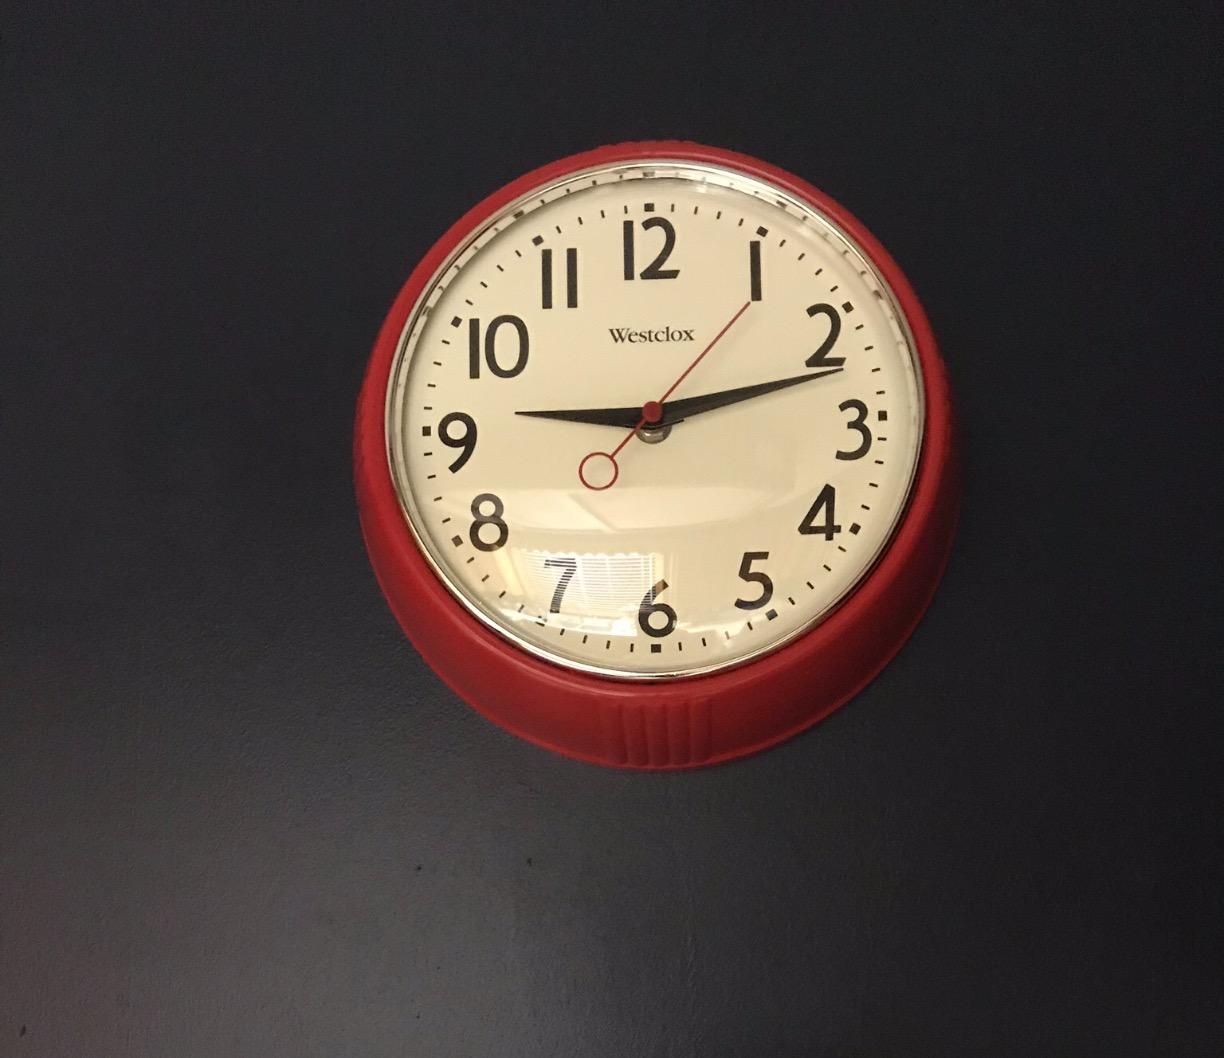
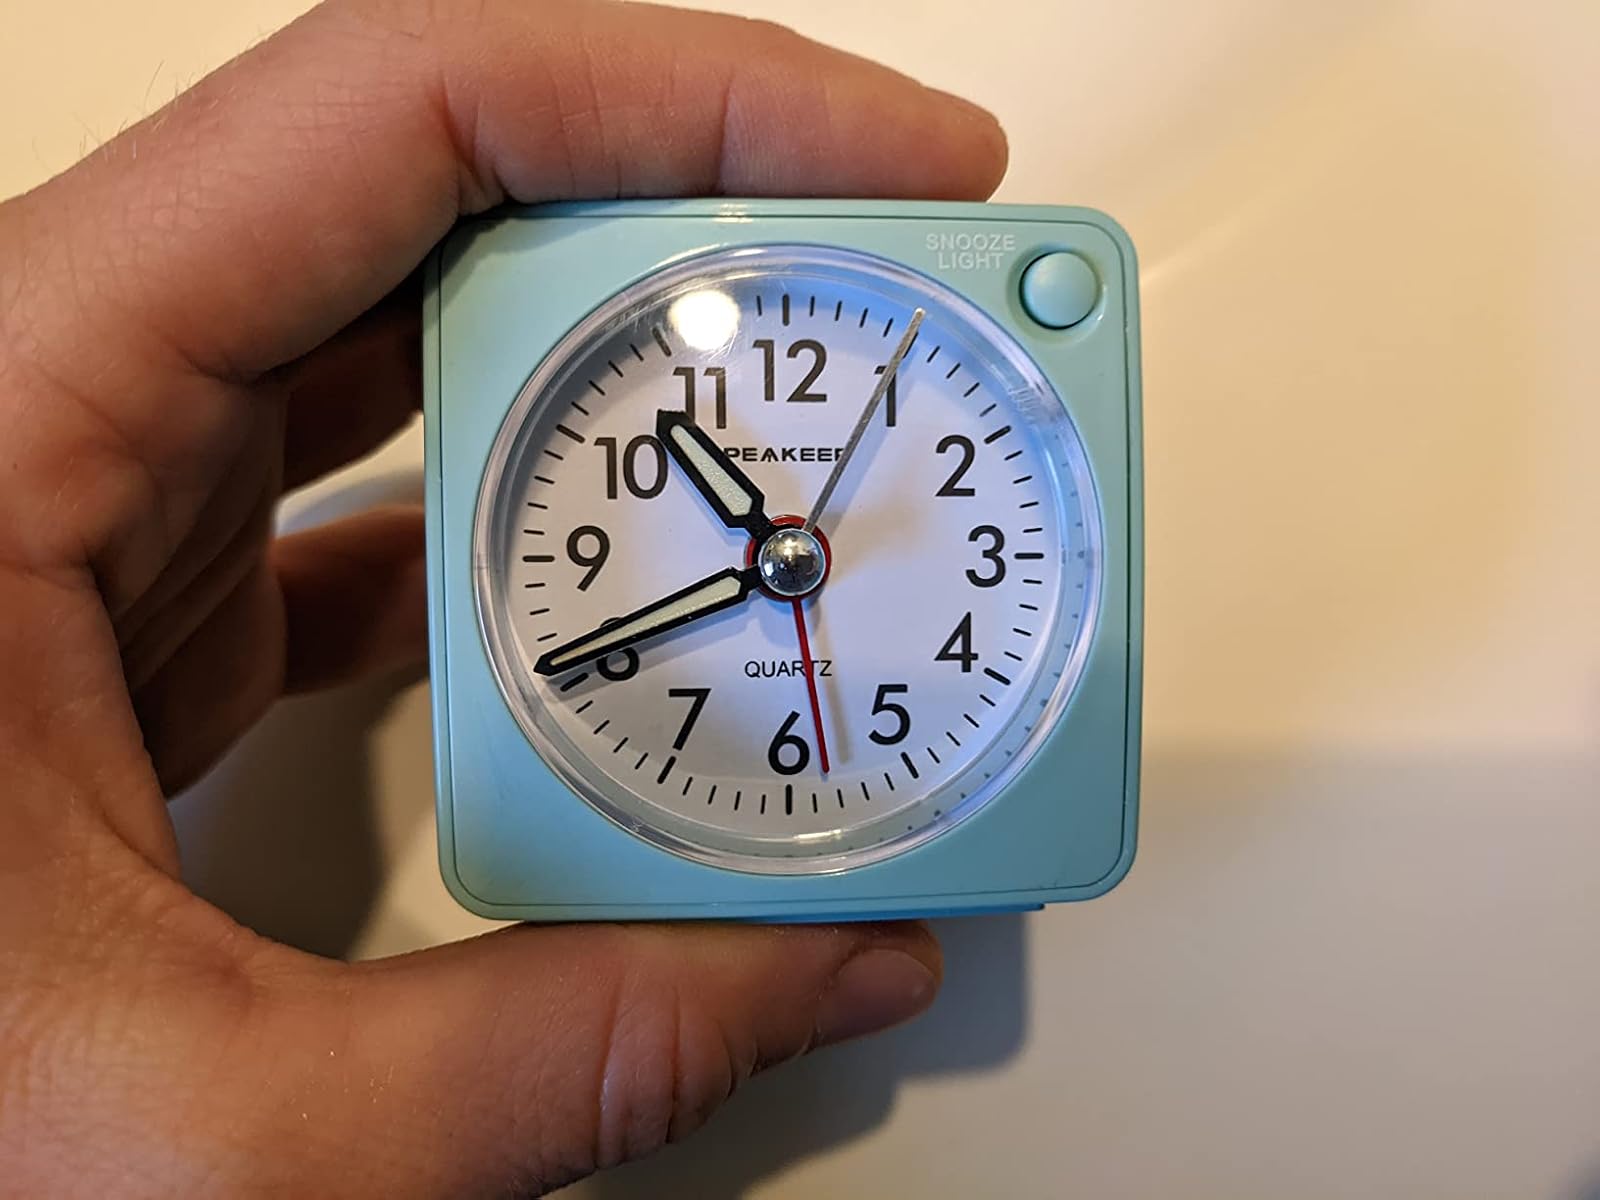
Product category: clock
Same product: no